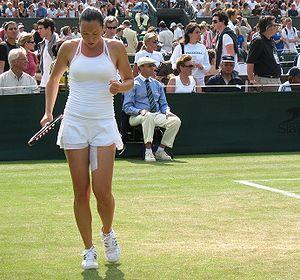
Jelena Janković, née le 28 février 1985 à Belgrade, est une joueuse de tennis serbe, professionnelle depuis 2000.